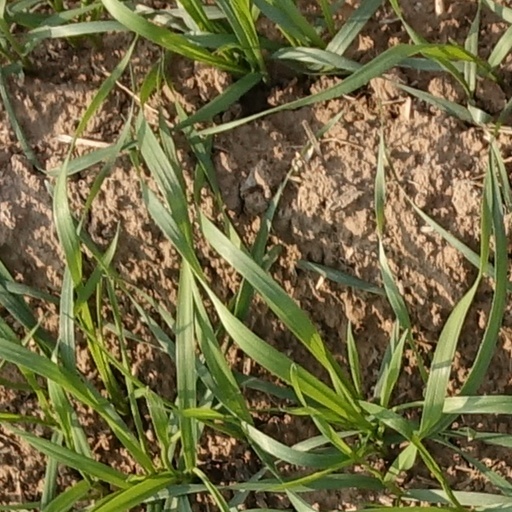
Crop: wheat